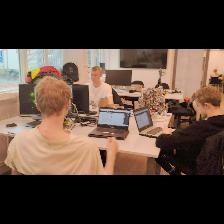
Label: Human